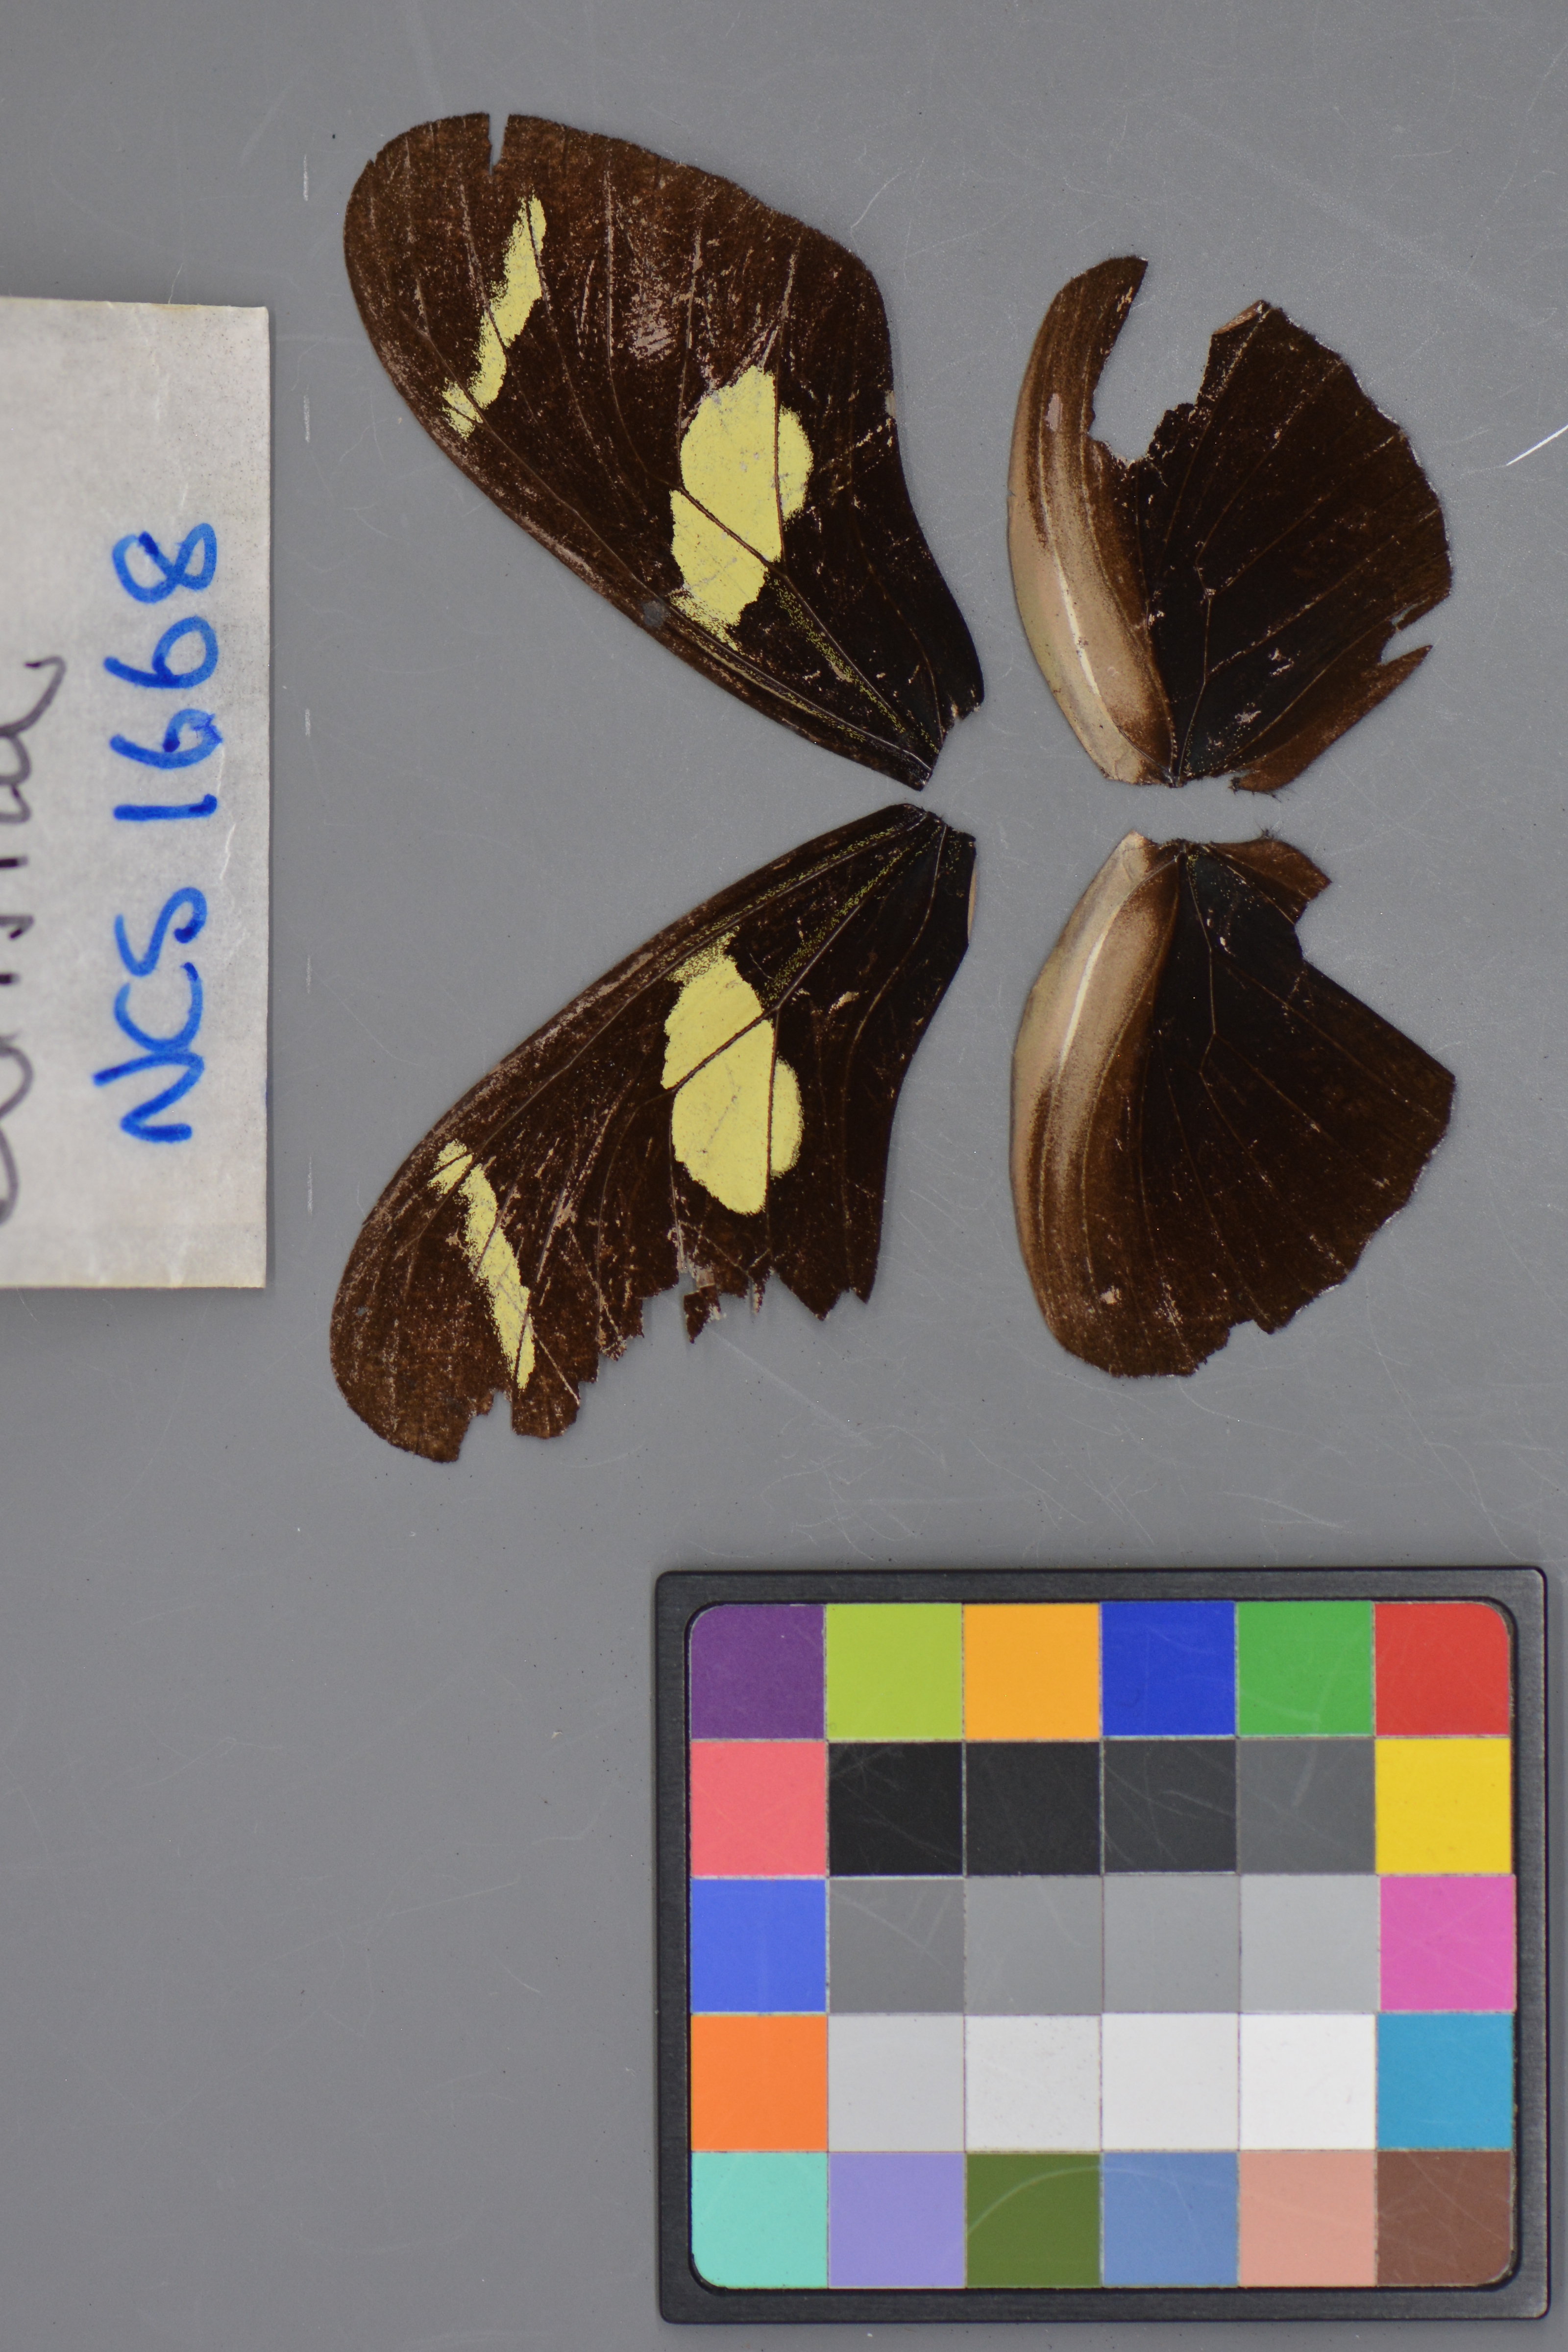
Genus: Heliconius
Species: wallacei
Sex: male
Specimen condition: damaged
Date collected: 18-Aug-08